University of Mount Union

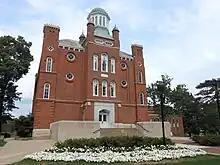
Chapman Hall houses many of the humanities classrooms and faculty offices.

Mount Union was founded in 1846 by Orville Nelson Hartshorn as the Select School as "a place where men and women could be educated with equal opportunity, science would parallel the humanities, and there would be no distinction due to race, color, or sex." Only three years after opening, in 1849, it was renamed as the Mount Union Seminary.